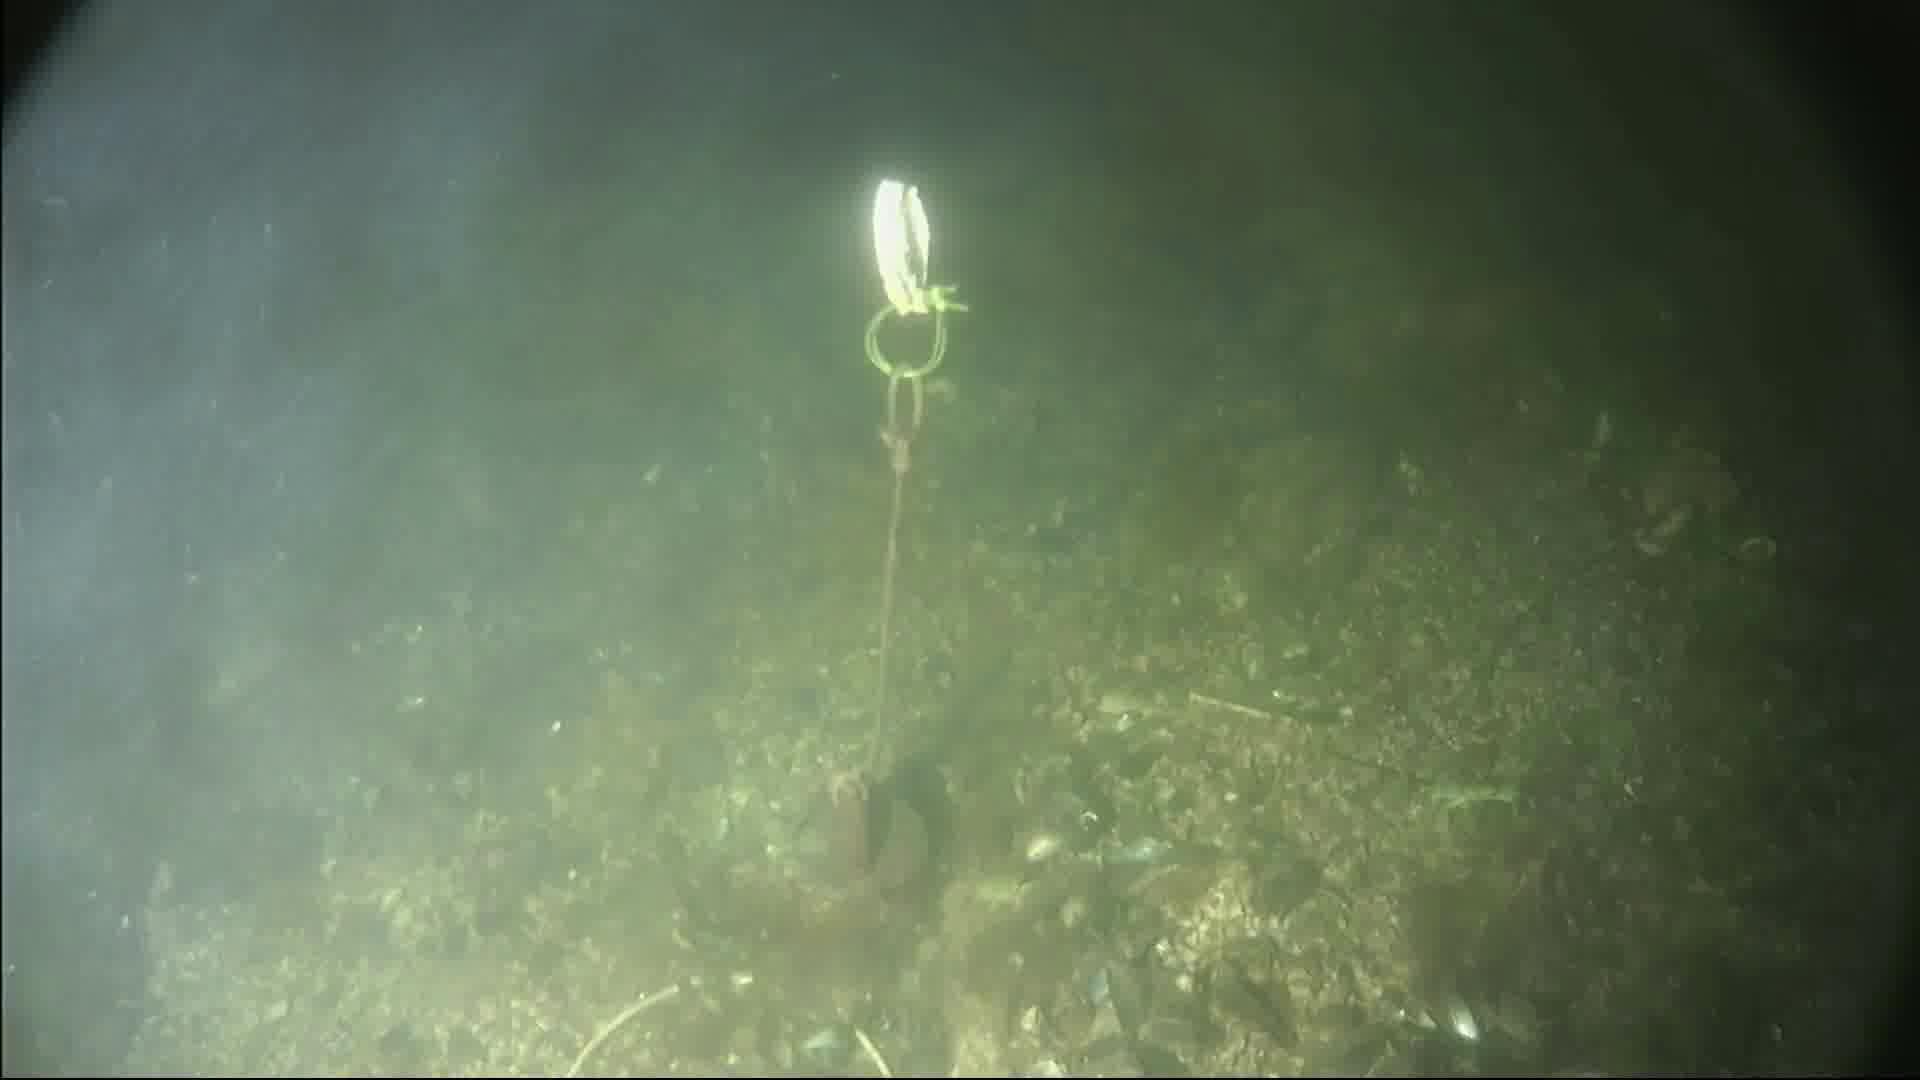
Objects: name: crab